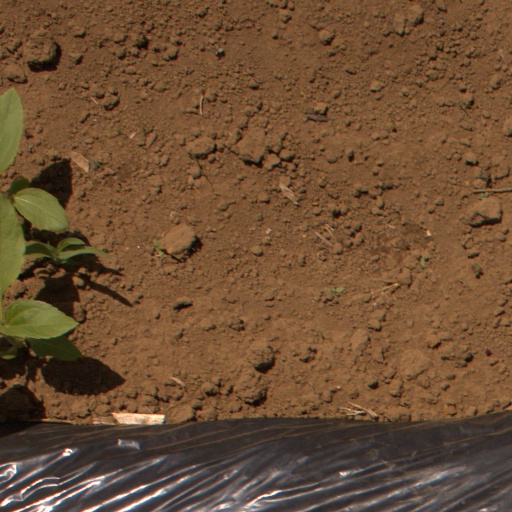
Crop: Jerusalem artichoke